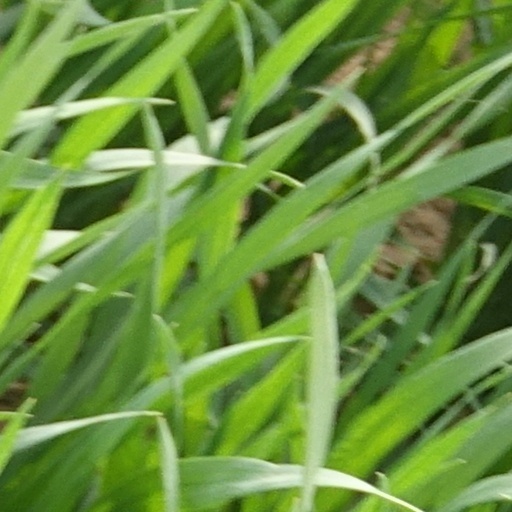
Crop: wheat